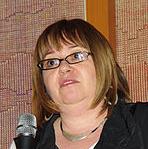
Age: 54